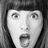
Emotion: surprise